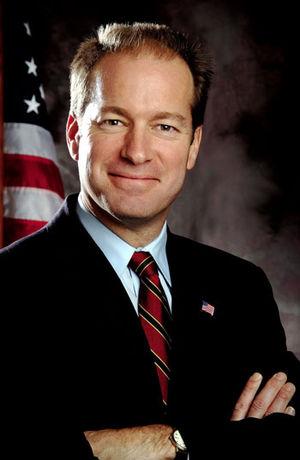
Le parti républicain de l'Illinois est une branche locale du parti républicain américain dans l'Illinois.